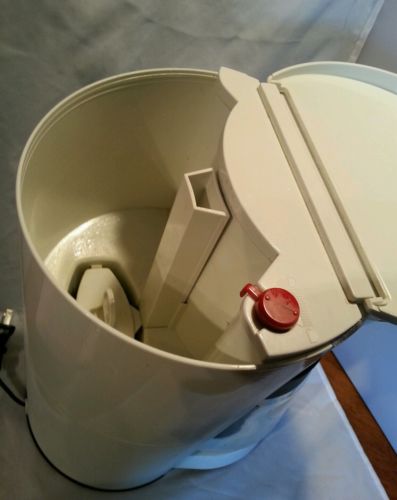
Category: coffee maker